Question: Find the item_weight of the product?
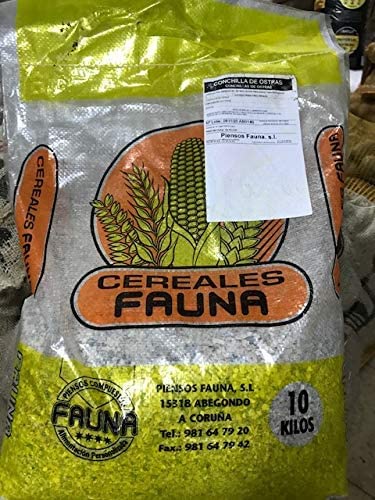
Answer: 10.0 kilogram